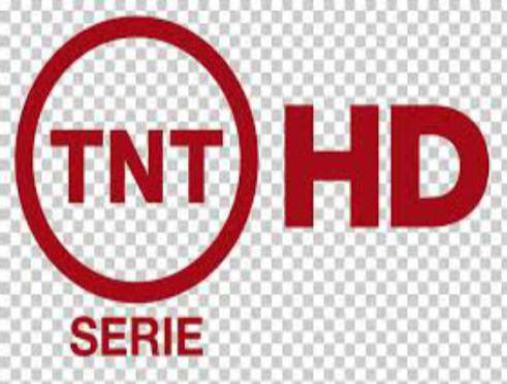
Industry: Others